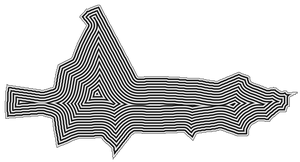
Description: Front enflammé pour la recherche du squelette dans une forme. Source: François Sarradin Licence: 2005, François Sarradin
La squelettisation est une classe d'algorithmes utilisée en analyse de formes. Elle consiste à réduire une forme en un ensemble de courbes, appelées squelette, centrées dans la forme d'origine. La squelettisation est un outil d'analyse de forme non scalaire, qui conserve les propriétés topologiques de la forme d'origine ainsi que les propriétés géométriques, selon la méthode employée.